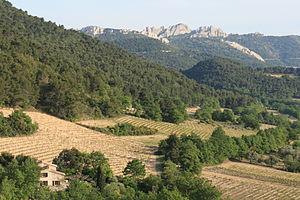
Le côtes-du-rhône villages est un vin d'appellation d'origine contrôlée produit sur une large partie du vignoble de la vallée du Rhône méridionale, sur quatre départements : l'Ardèche, la Drôme, le Gard et le Vaucluse.